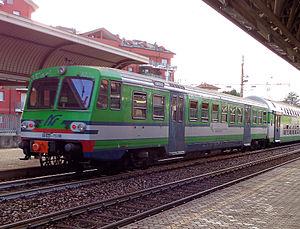
Socimi S.p.A. est une entreprise industrielle italienne, aujourd'hui disparue, spécialisée dans de nombreux secteurs industriels.